Mississippi Burning

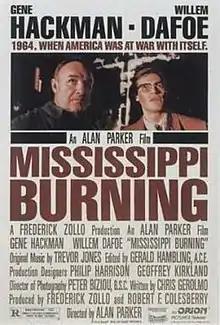
Theatrical release poster

Mississippi Burning is a 1988 American crime thriller film directed by Alan Parker and written by Chris Gerolmo that is loosely based on the 1964 investigation into the deaths of Chaney, Goodman, and Schwerner in Mississippi. It stars Gene Hackman and Willem Dafoe as two FBI agents investigating the disappearance of three civil rights workers in fictional Jessup County, Mississippi, who are met with hostility by the town's residents, local police, and the Ku Klux Klan.